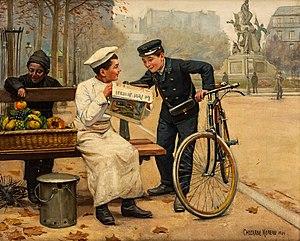
Le Petit Journal